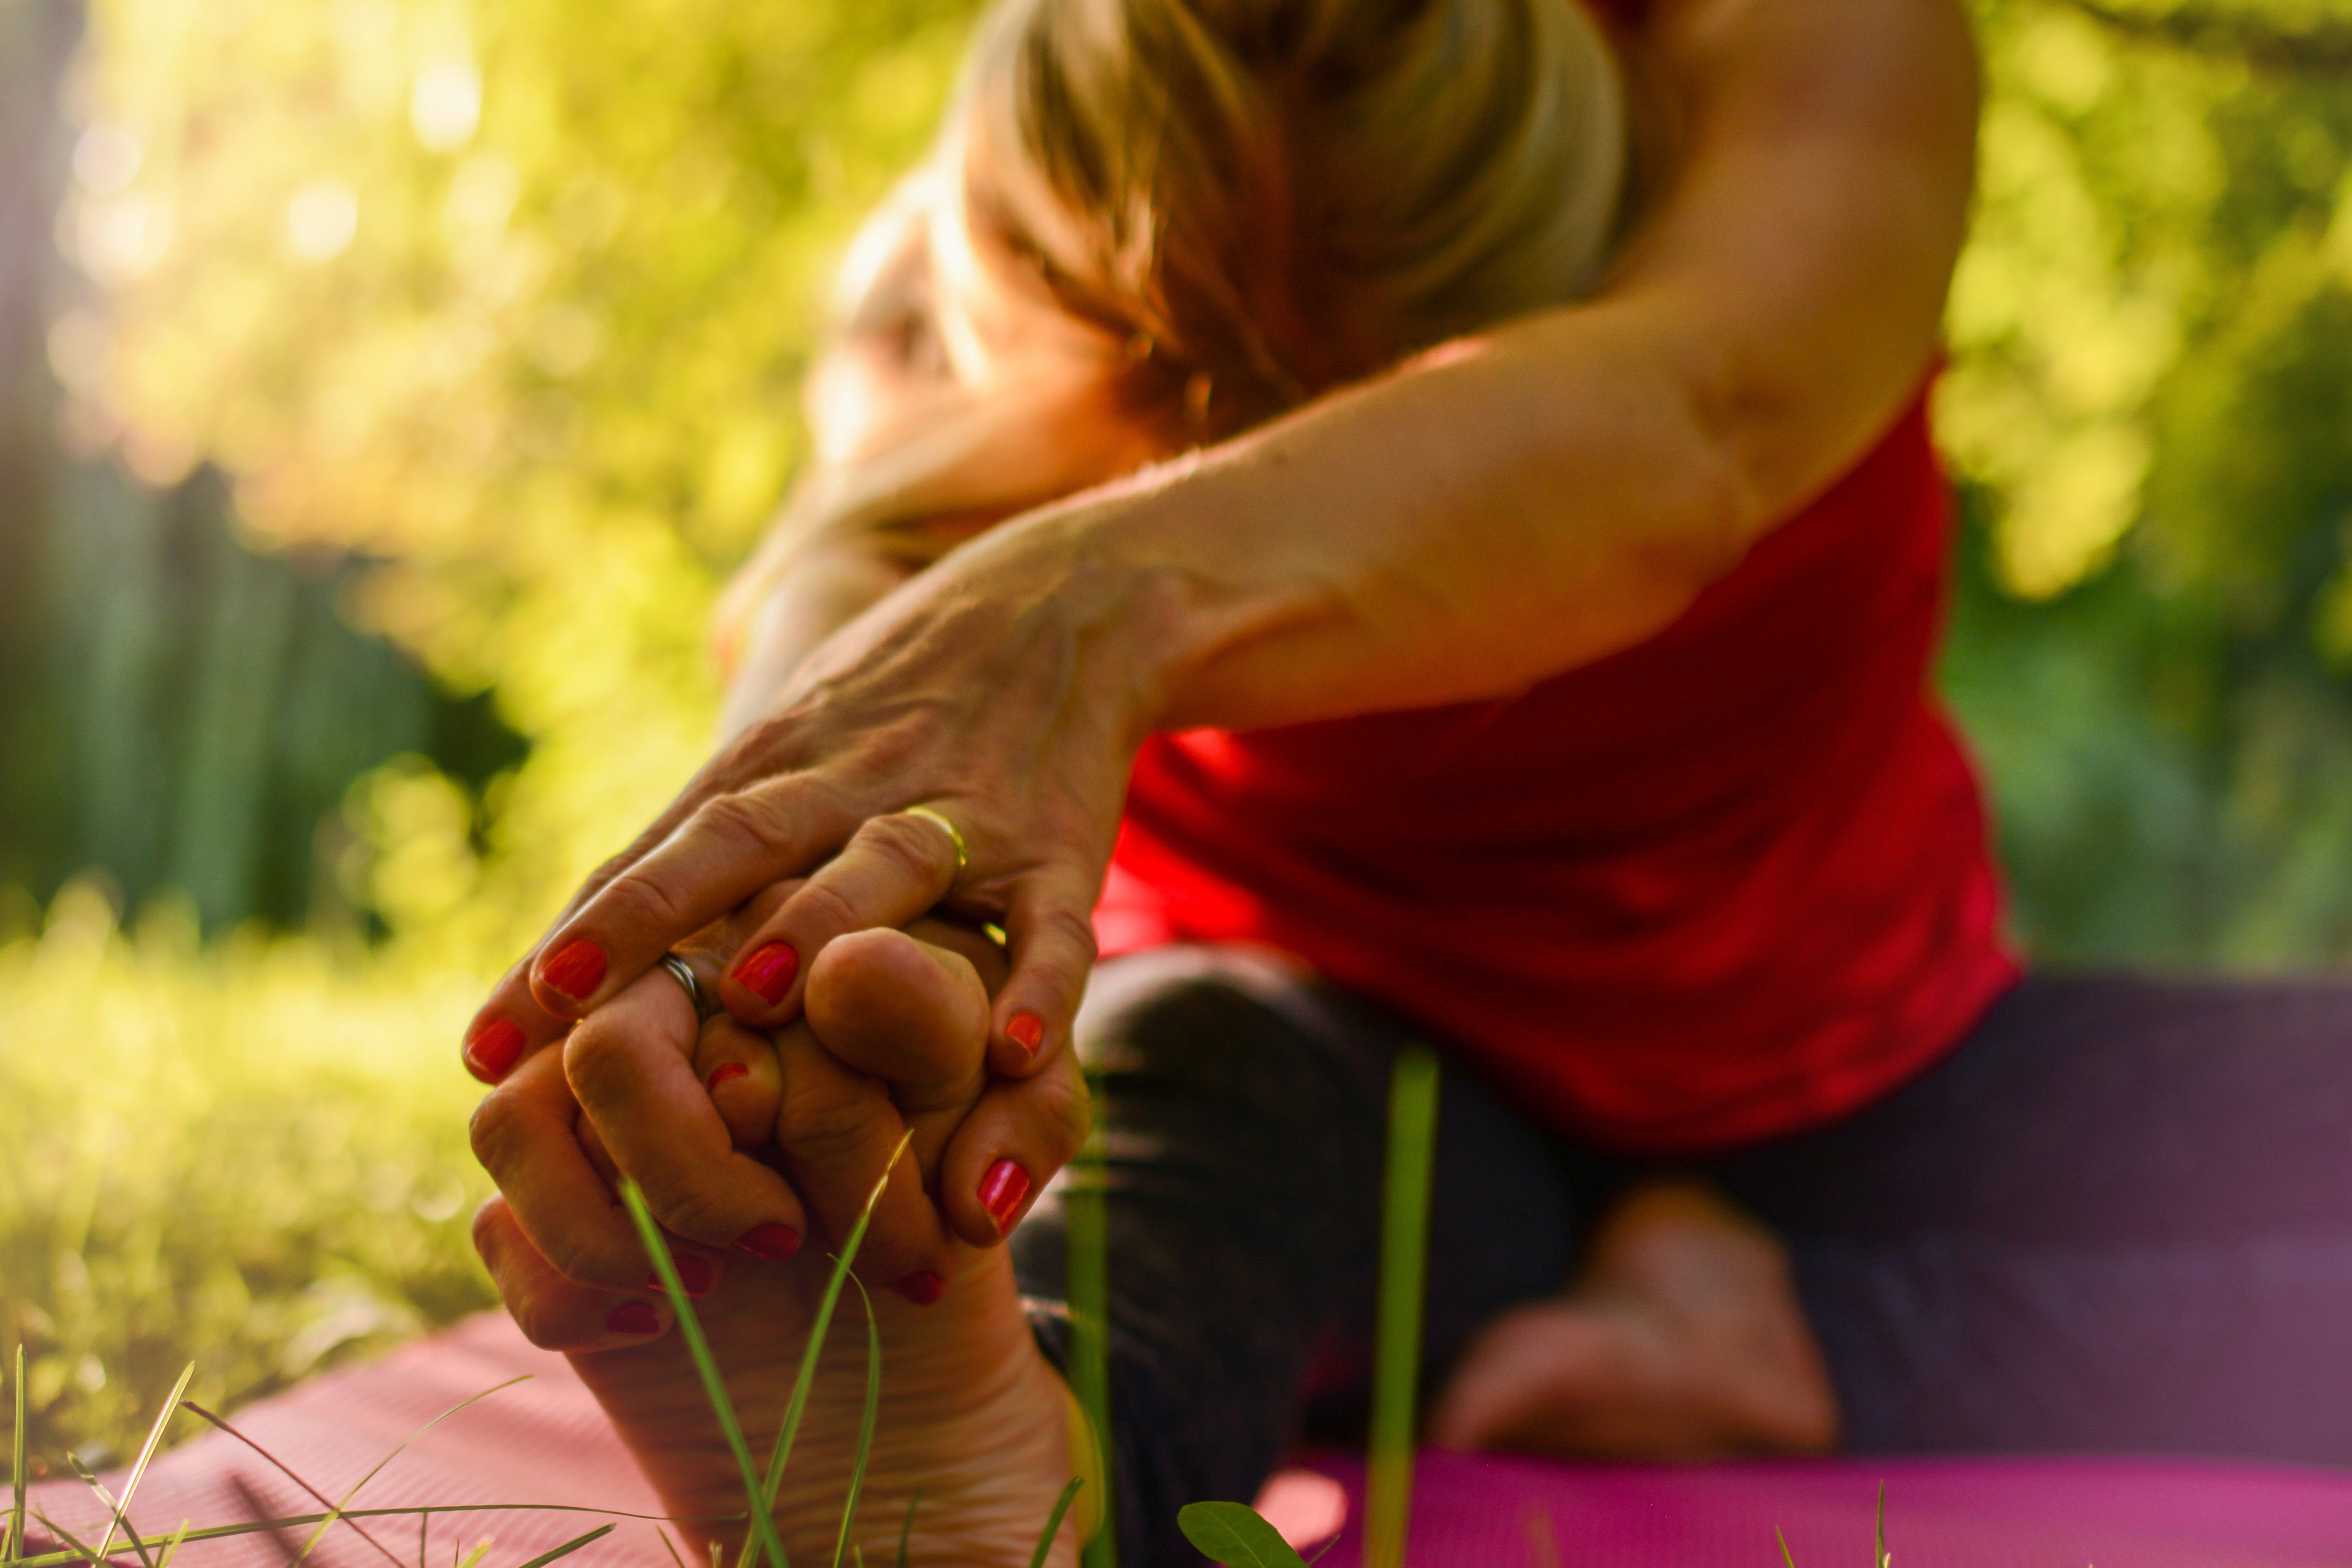
People in nature, red, hand, arm, grass, leg, fun, finger, joint, human body, photography, happy, sunlight, summer, plant, smile, leisure, love, gesture, sitting, physical fitness, flower